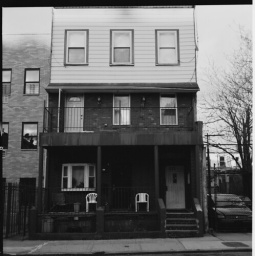
the rocking chair was replaced by a plastic one